Answer in natural language. Consider the 3D positions of the objects in the scene and not just the 2D positions in the image. Is the centerpoint of  Doorway at a higher height than black color retangle shape fridge? Choose between the following options: yes or no
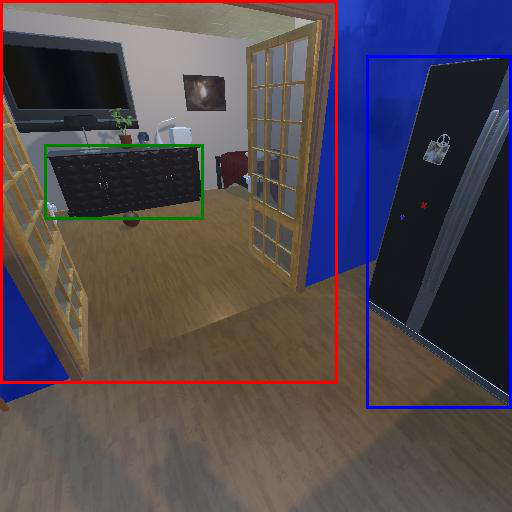
<answer>no</answer>